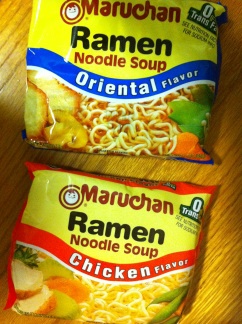Question: Top to bottom, what are these flavors?
Answer: oriental chicken